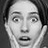
Emotion: surprise